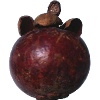
Label: mangostan